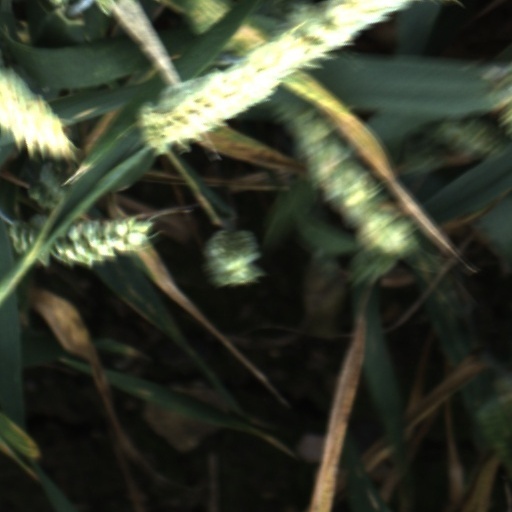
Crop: wheat